Tyre Necropolis

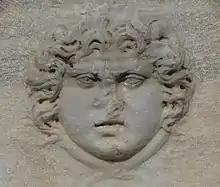
Face relief on a sarcophagus

In the early second century CE, Emperor Hadrian, who visited the cities of the East around 130 CE, conferred the title of Metropolis on Tyre: "great city" mother of other cities. Subsequently, a triple-bay Triumphal Arch, an aqueduct from the springs of Ras al-Ain some six kilometers to the South and the Tyre Hippodrome were constructed. The arch was 21 meters high and became the gateway of the Roman town. At its side pillars were erected that were more than four meters high and carried the water canal alongside the road into the town on the peninsula. The hippodrome is the largest (480m long and 160m wide) and best-preserved Roman hippodrome after the one in Rome. The amphitheater for the horse-racetrack could host some 30.000 spectators. During the third century CE, the Heraclia games – dedicated to the deity Melqart-Heracles (not to be confused with the demigod Heracles, hero of the 12 labors) – were held in the hippodrome every four years.